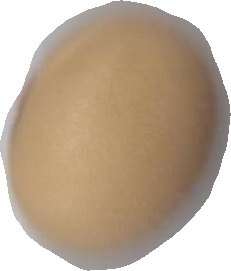
Variety: Anjasmoro